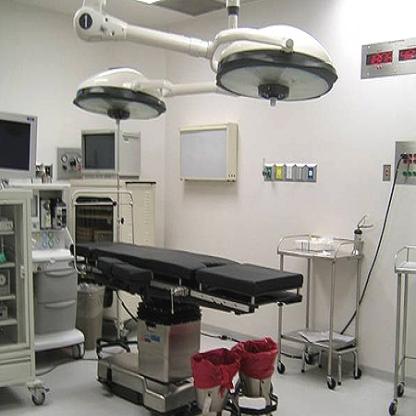
Scene: Indoor